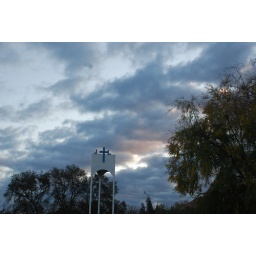
angry sky over church tower